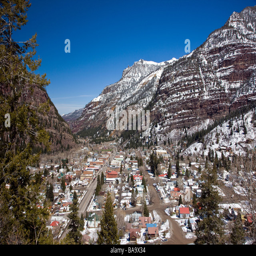
winter view of the town along us state is part